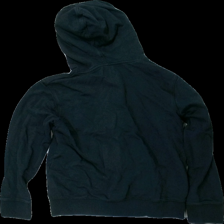
View: back
Type: Hoodie
Category: Men
Brand: Selected Homme/Femme
Colors: Black
Material: 100% cotton
Cut: Regular
Season: All
Stains: Major
Damage: fläck
Damage location: middle center
Damage 2 location: top center
Price range: <50
Recommended usage: Export
Description: svart hoodie med dragkedja, fläck fram